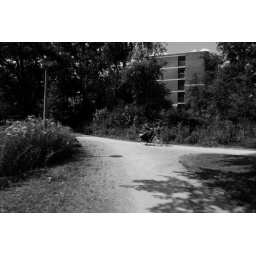
Lady in a skirt on a bike with fresh flowers and her dog in a basket